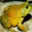
Label: frog